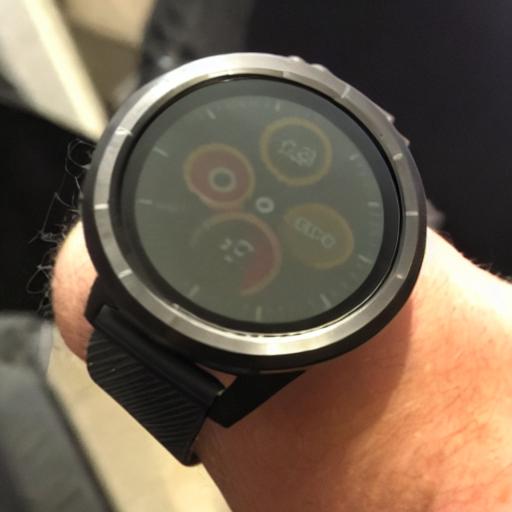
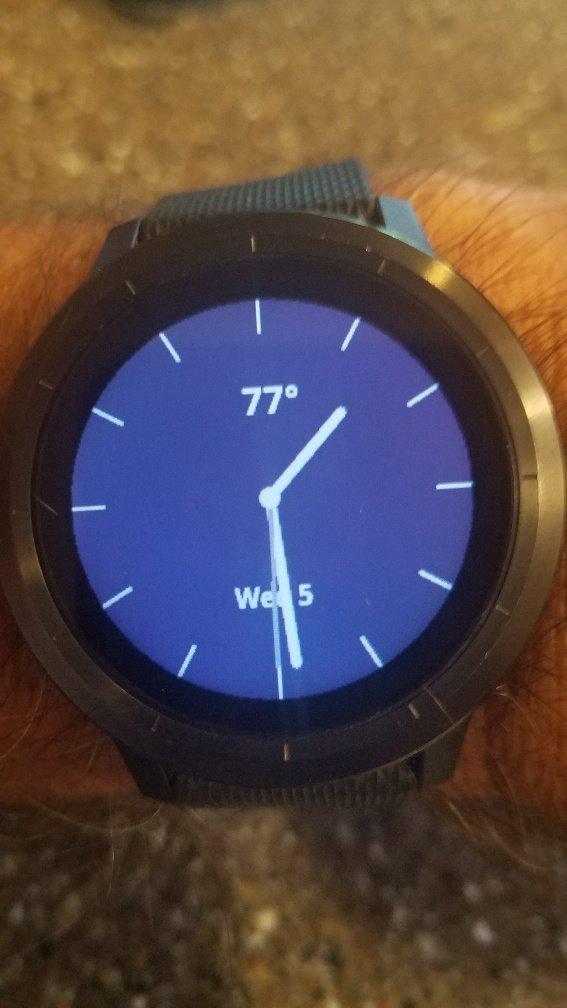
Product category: smartwatch
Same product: no